I Corps (Union army)

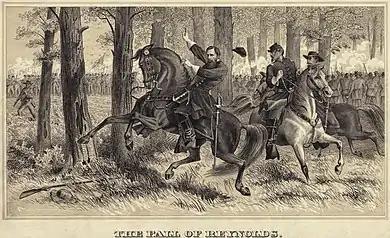
"The Fall of Reynolds" – drawing of Reynolds' death at Gettysburg

In its last major battle, the Battle of Gettysburg, General Reynolds was killed just as the first troops arrived on the field, and command was inherited by Major General Abner Doubleday. Although putting up a ferocious fight, the I Corps was overwhelmed by the Confederate Third Corps (A.P. Hill) and Robert E. Rodes's division of Richard S. Ewell's Second Corps. It was forced to retreat through the town of Gettysburg, taking up defensive positions on Cemetery Hill after the 16th Maine's brave stand of which only 39 soldiers returned. The next day (July 2, 1863), the command was given to Major General John Newton, a division commander from the VI Corps. This was a controversial move that deeply offended the more senior Doubleday. Newton led it through the remainder of the battle, including the defense against Pickett's Charge, and through the Mine Run Campaign that fall.